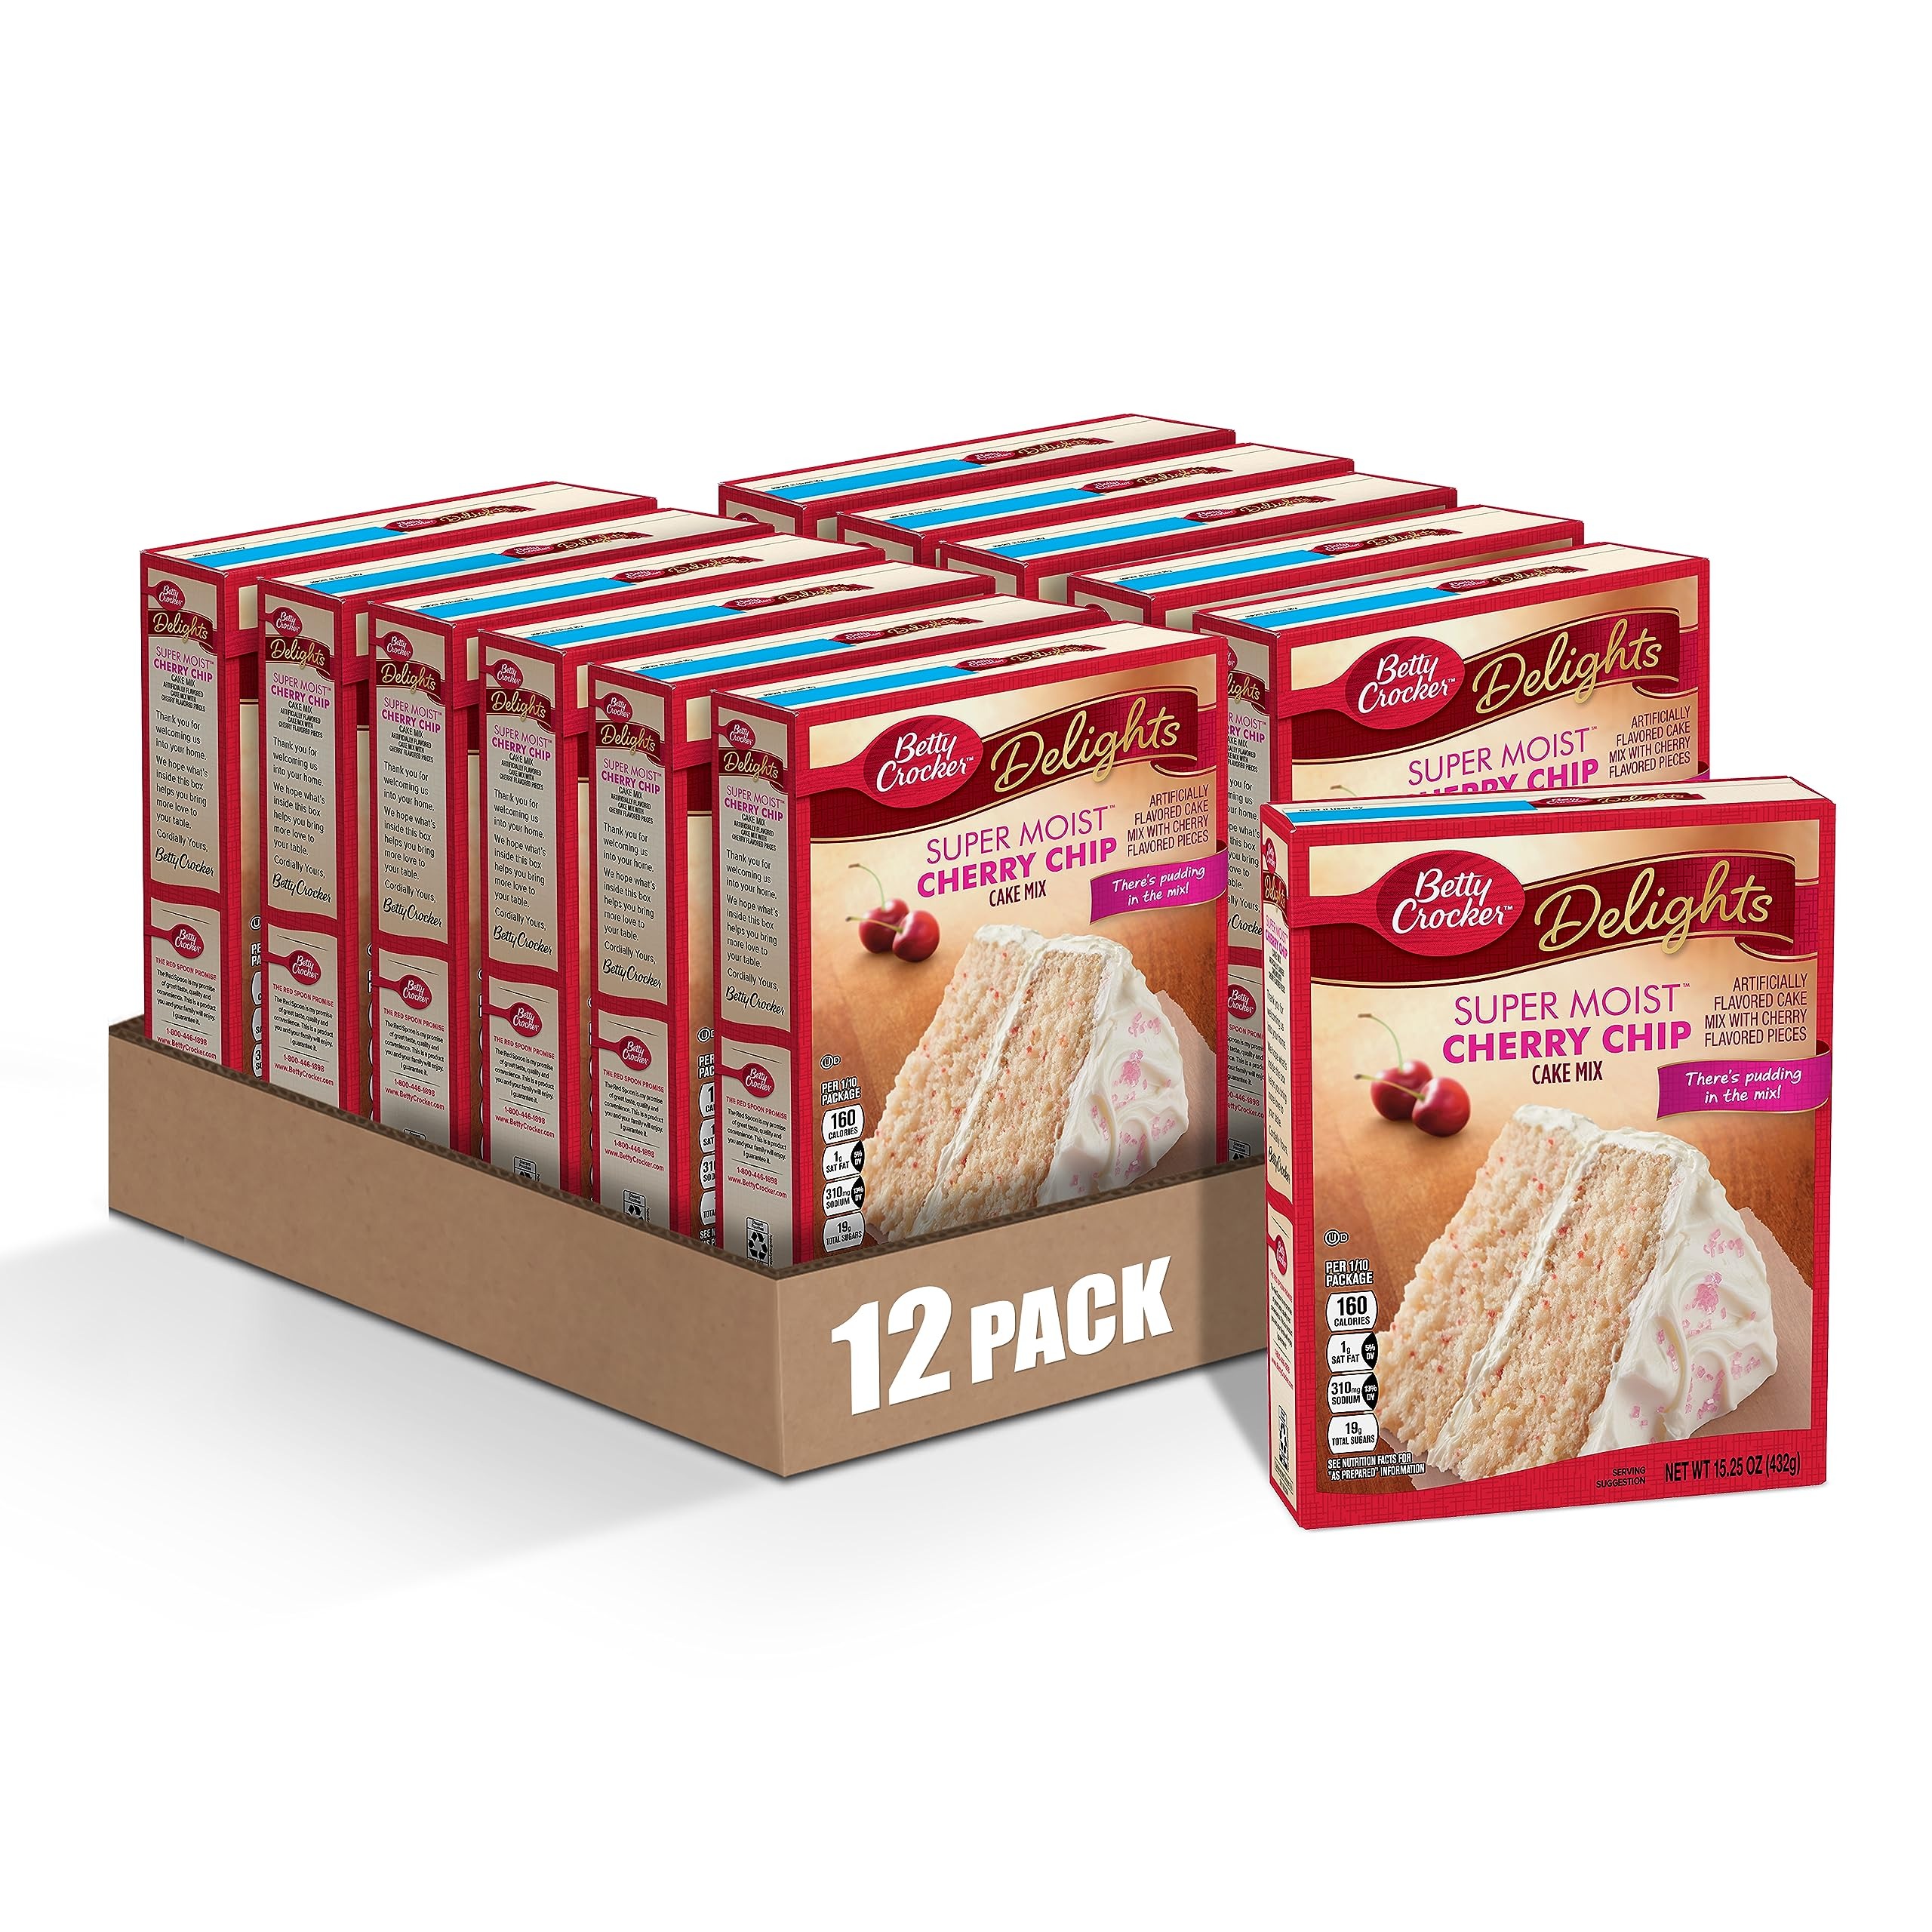
Item Name: A Product of Betty Crocker Carrot Cake Mix - 15.25 oz - Pack of 3
Value: 45.75
Unit: Ounce

Price: 6.24